Ma'agan Michael Ship

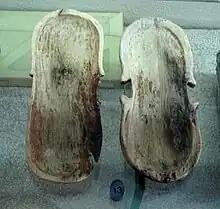
Violin-shaped box found on the boat

The excavators first removed the ship's ballast, pulling the stones to shore on a sled tied to a van. The ballast was revealed to be composed of the three lithological groups: metamorphic, magmatic and sedimentary rock. The first, composing 65 percent of the total, was blueschist apparently originating from Euboea. Gabbro rocks found were revealed to originate in the Kouris River of southern Cyprus.